The Terrible Thunderlizards

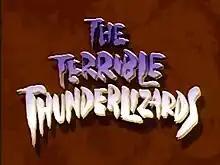
The Terrible Thunderlizards title card

The Terrible Thunderlizards is an animated segment that aired in the United States as part of "Eek! Stravaganza" on the Fox Kids programming block, and in Canada on YTV. It aired from November 20, 1993, to July 28, 1997. The series was originally intended as a spin-off from "Eek! The Cat". The segment was supposed to air at the start of Eek's second season in September 1993, but due to production delays, it began in November. Like "Eek!", the segment was also a co-production of Nelvana and Fox Kids in association with Savage Studios Ltd. Dee Snider, of the band Twisted Sister, composed the show's theme song.